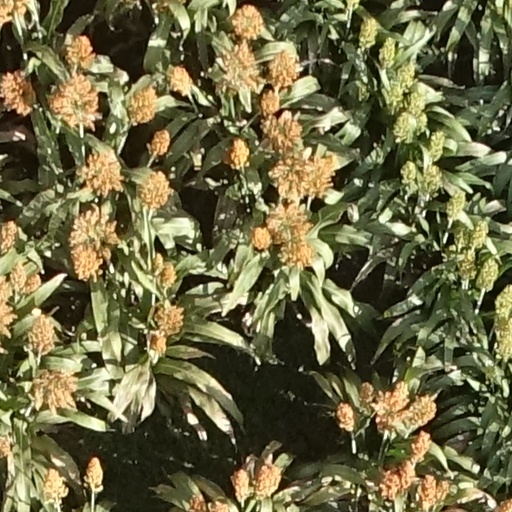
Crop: sorghum